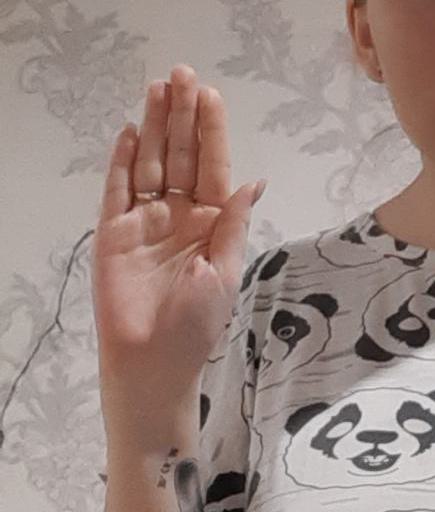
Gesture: stop